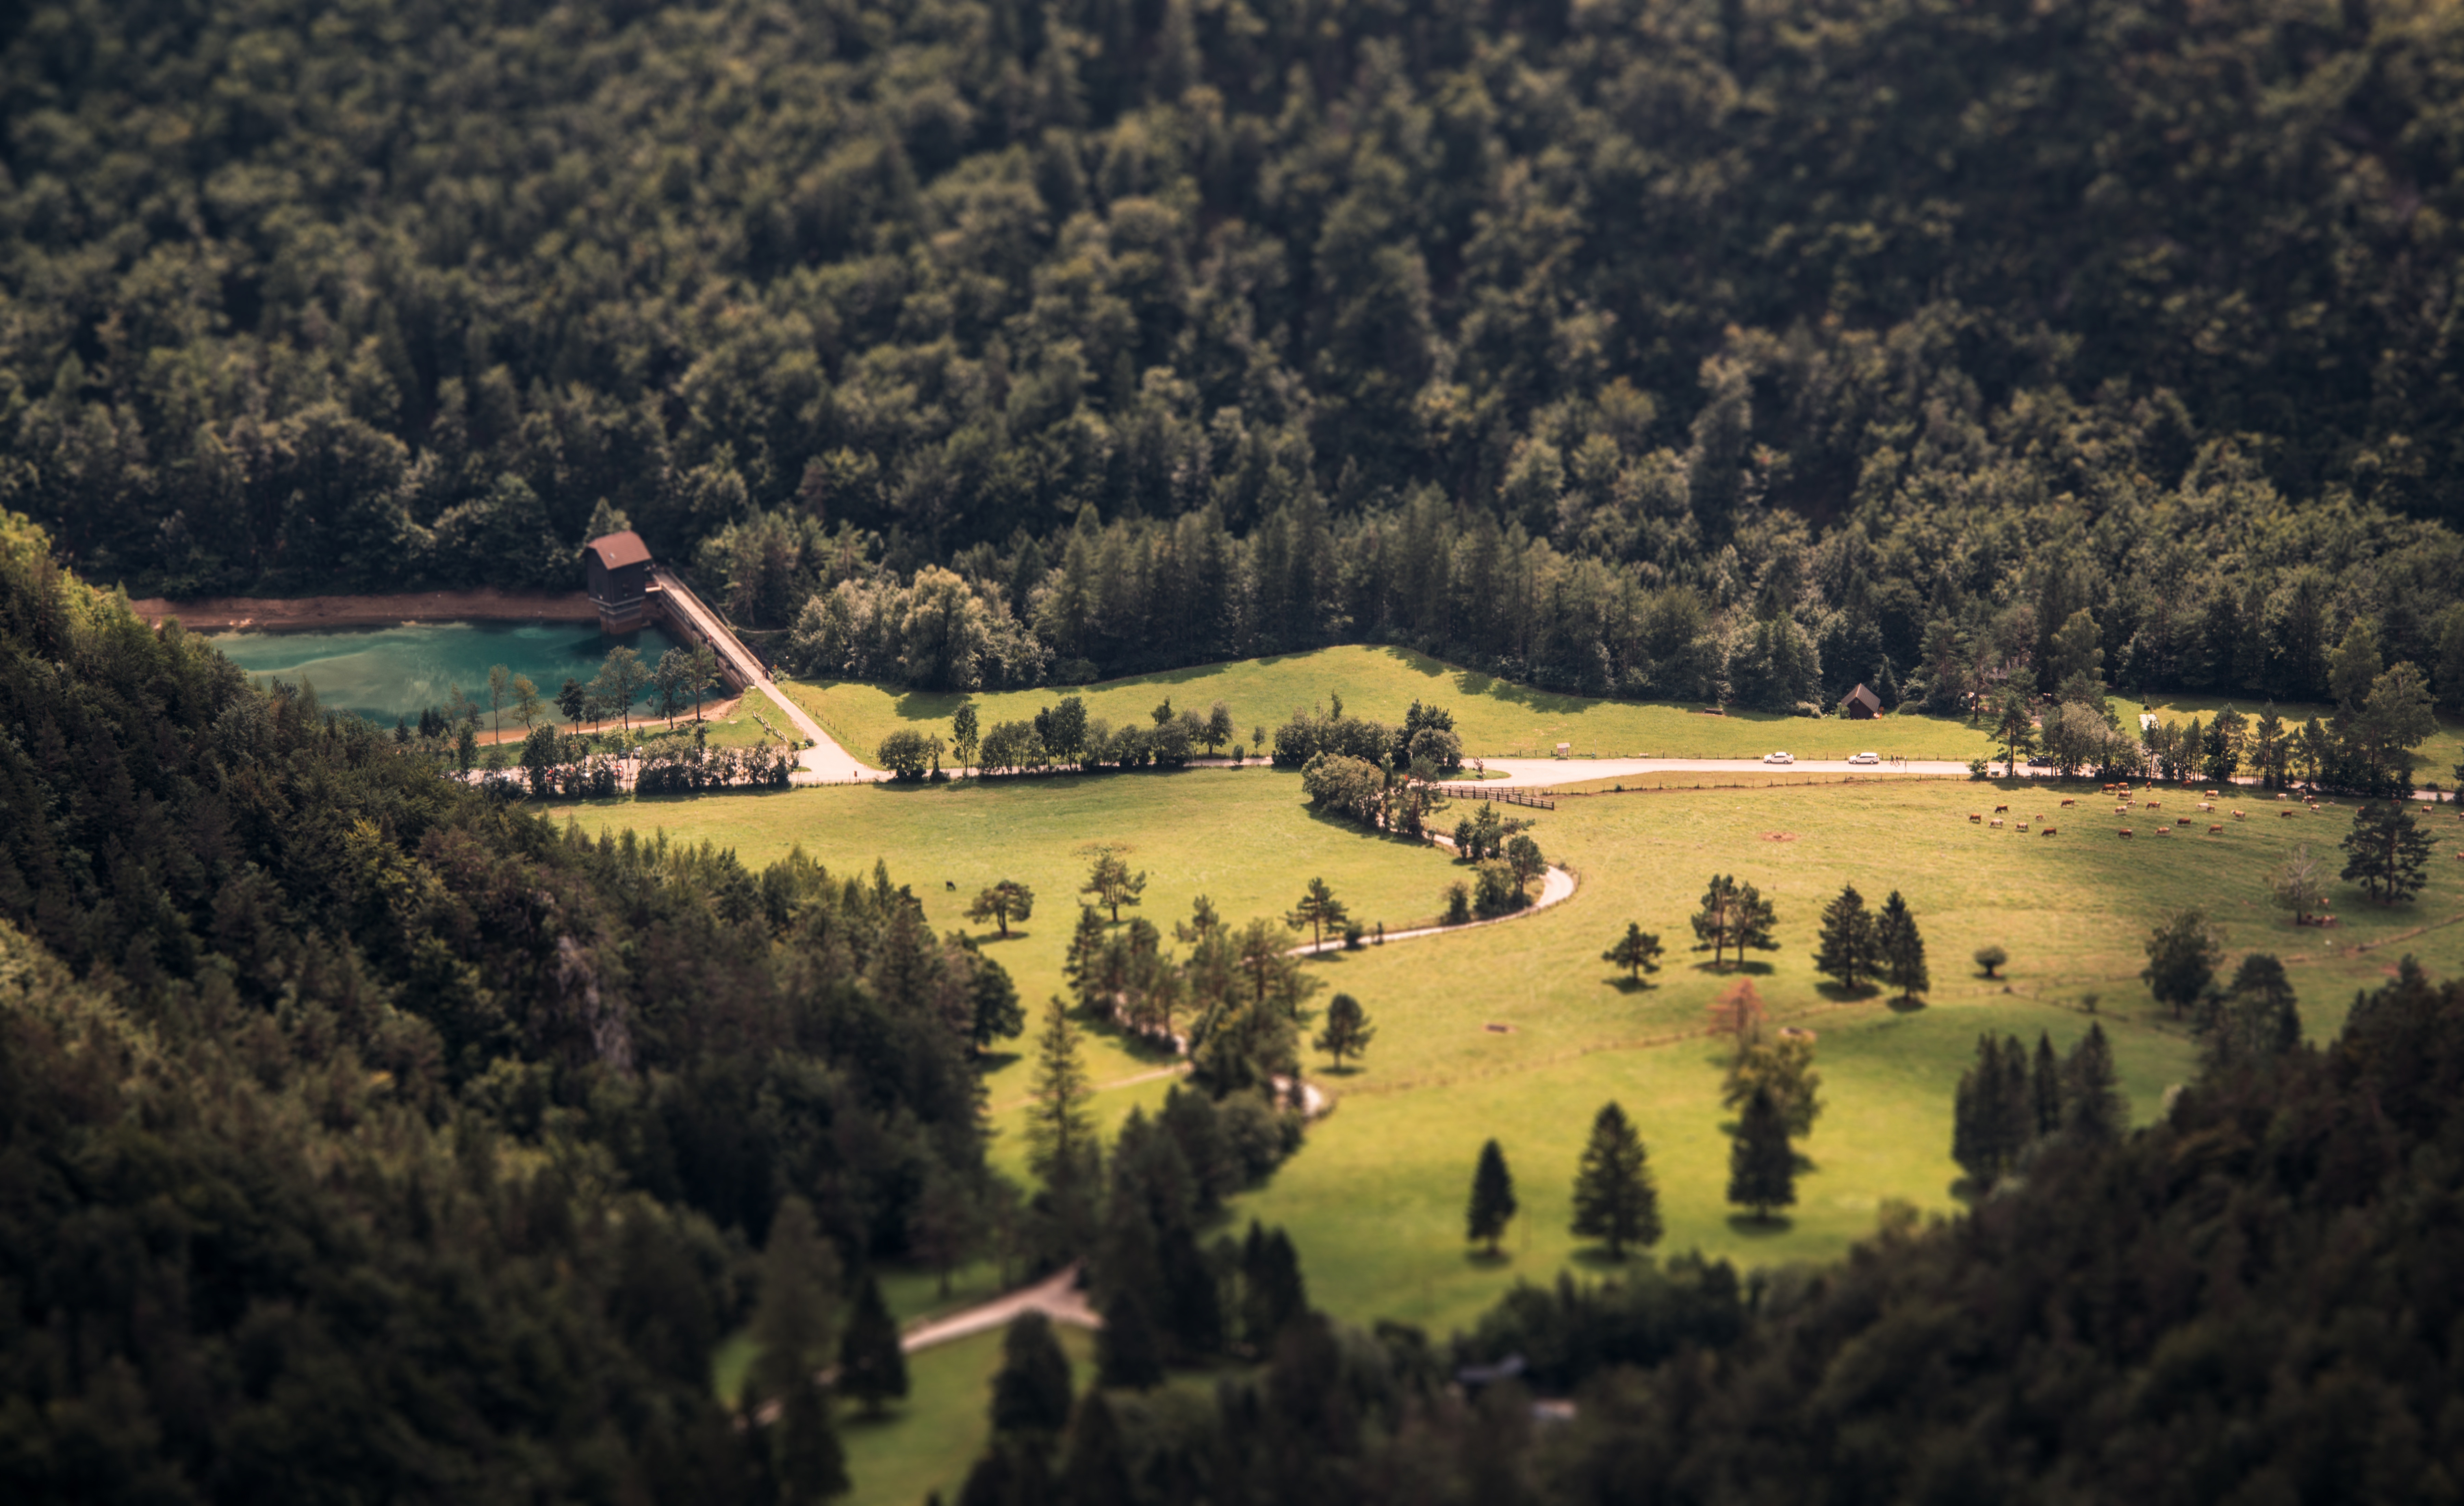
aerial photography, natural landscape, sky, tree, landscape, photography, rural area, house, hill, mountain, hill station, river, lake, farm, forest